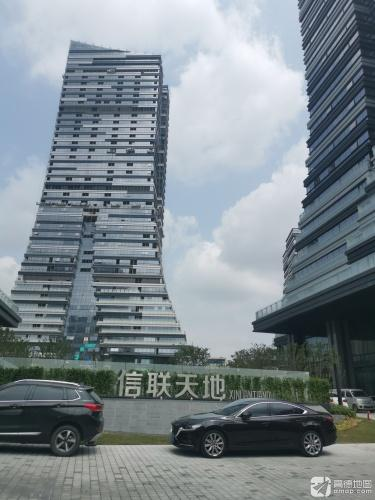
地标名称：信联天地
所在城市：青岛市·李沧区